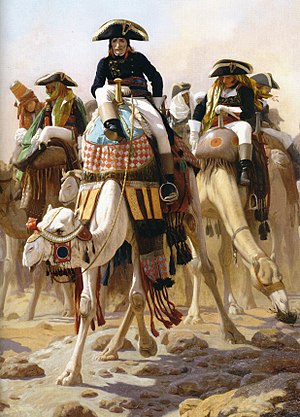
Den franske invasion af Egypten
Bonaparte og hans generalstab i Egypten. Maleri fra 1863.
Den franske invasion af Egypten 1798—1801 var en militærkampagne som foregik under Revolutionskrigene og fortsattes ind i Napoleonskrigene.